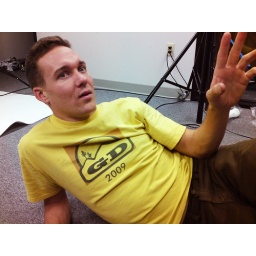
"i can't mountain bike two days in a row"